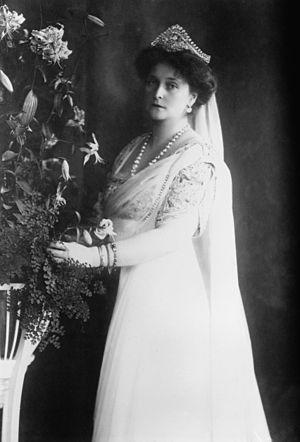
Nicolas II, né Nikolaï Aleksandrovitch Romanov le 6 mai 1868 au palais de Tsarskoïe Selo et exécuté sommairement avec toute sa famille le 17 juillet 1918 à Iekaterinbourg, est connu comme le dernier empereur de Russie, également roi de Pologne et grand-duc de Finlande, de la dynastie des Romanov.